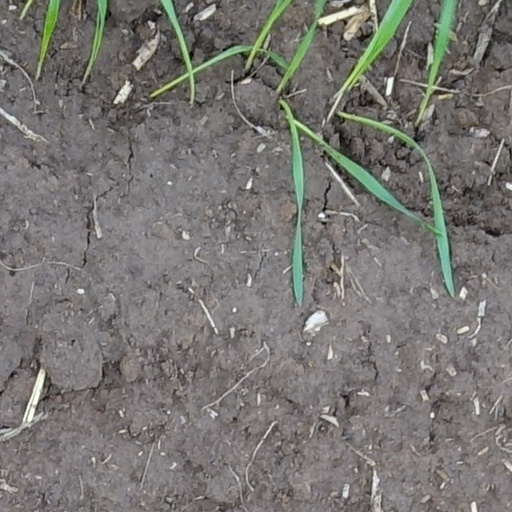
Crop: wheat